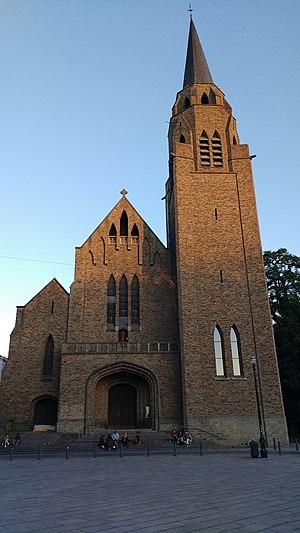
Église Sainte Croix à Ixelles, Bruxelles, Belgique. Galego: Igrexa de la Santa Cruz, en Bruxelas (Bélxica).